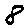
Label: 8